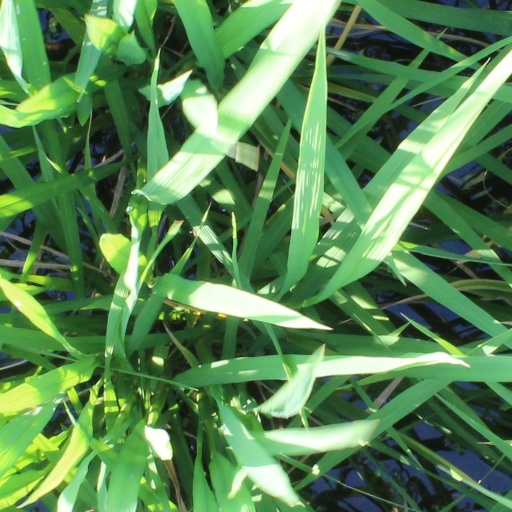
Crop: rice